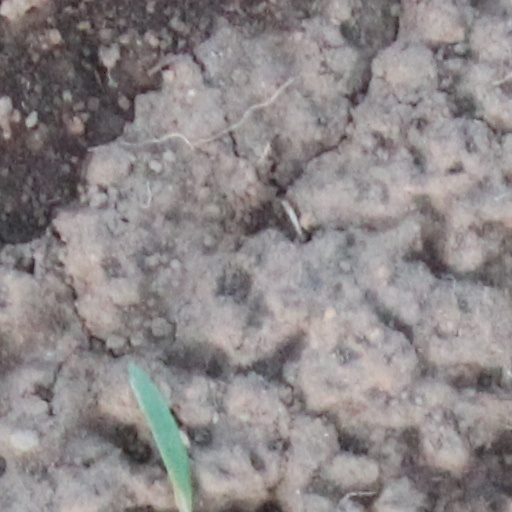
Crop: wheat